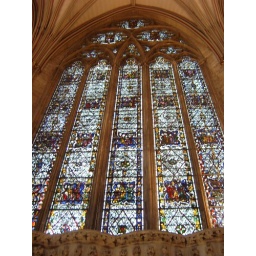
One of the many beautiful stained glass windows in York Minster.